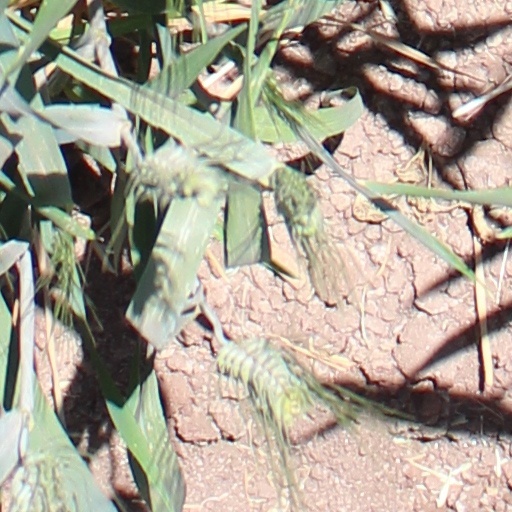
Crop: wheat